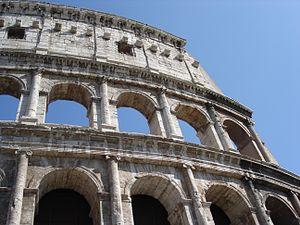
Le Colisée, à l'origine amphithéâtre Flavien, est un immense amphithéâtre ovoïde situé dans le centre de la ville de Rome, entre l'Esquilin et le Cælius, le plus grand jamais construit dans l'Empire romain. Il est l'une des plus grandes œuvres de l'architecture et de l'ingénierie romaines.